North Penn Valley

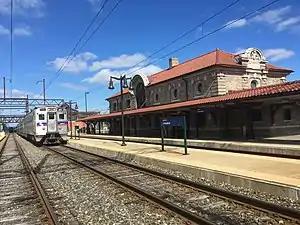
The Lansdale station on SEPTA's Lansdale/Doylestown Line, a major commuter rail station serving the North Penn Valley

The Northeast Extension of the Pennsylvania Turnpike (Interstate 476) has the Lansdale Interchange in Towamencin Township, about from downtown Lansdale. Major routes serving the North Penn Valley include U.S. Route 202, which passes through Montgomery Township on a parkway alignment, U.S. Route 202 Business, which passes through the commercial center of Montgomery Township, Pennsylvania Route 63, which runs west-east across the valley connecting to the Lansdale Interchange of the Northeast Extension and passing through Lansdale along Main Street, Pennsylvania Route 152, which passes through the eastern corner of Montgomery Township, Pennsylvania Route 309, which runs north-south through commercial areas in Montgomery Township and Hatfield Township along Bethlehem Pike, Pennsylvania Route 363, which begins at PA 63 in Lansdale and heads southwest along Valley Forge Road and Pennsylvania Route 463, which begins at PA 63 in Hatfield Township and heads northeast to Hatfield before turning southeast and passing through Montgomeryville.